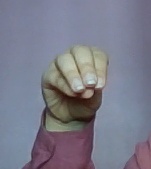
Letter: ha